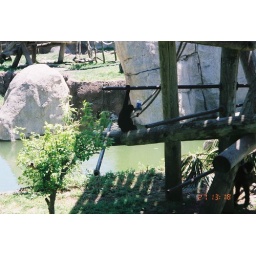
werent sure what was in the bottle or why the monkey had a bottle to start with